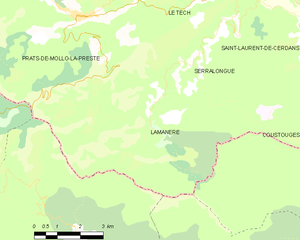
Carte des communes françaises
Lamanère est une commune française située dans le département des Pyrénées-Orientales, en région Occitanie. Elle possède la particularité d’être la commune la plus méridionale, la plus au Sud, de la France continentale.